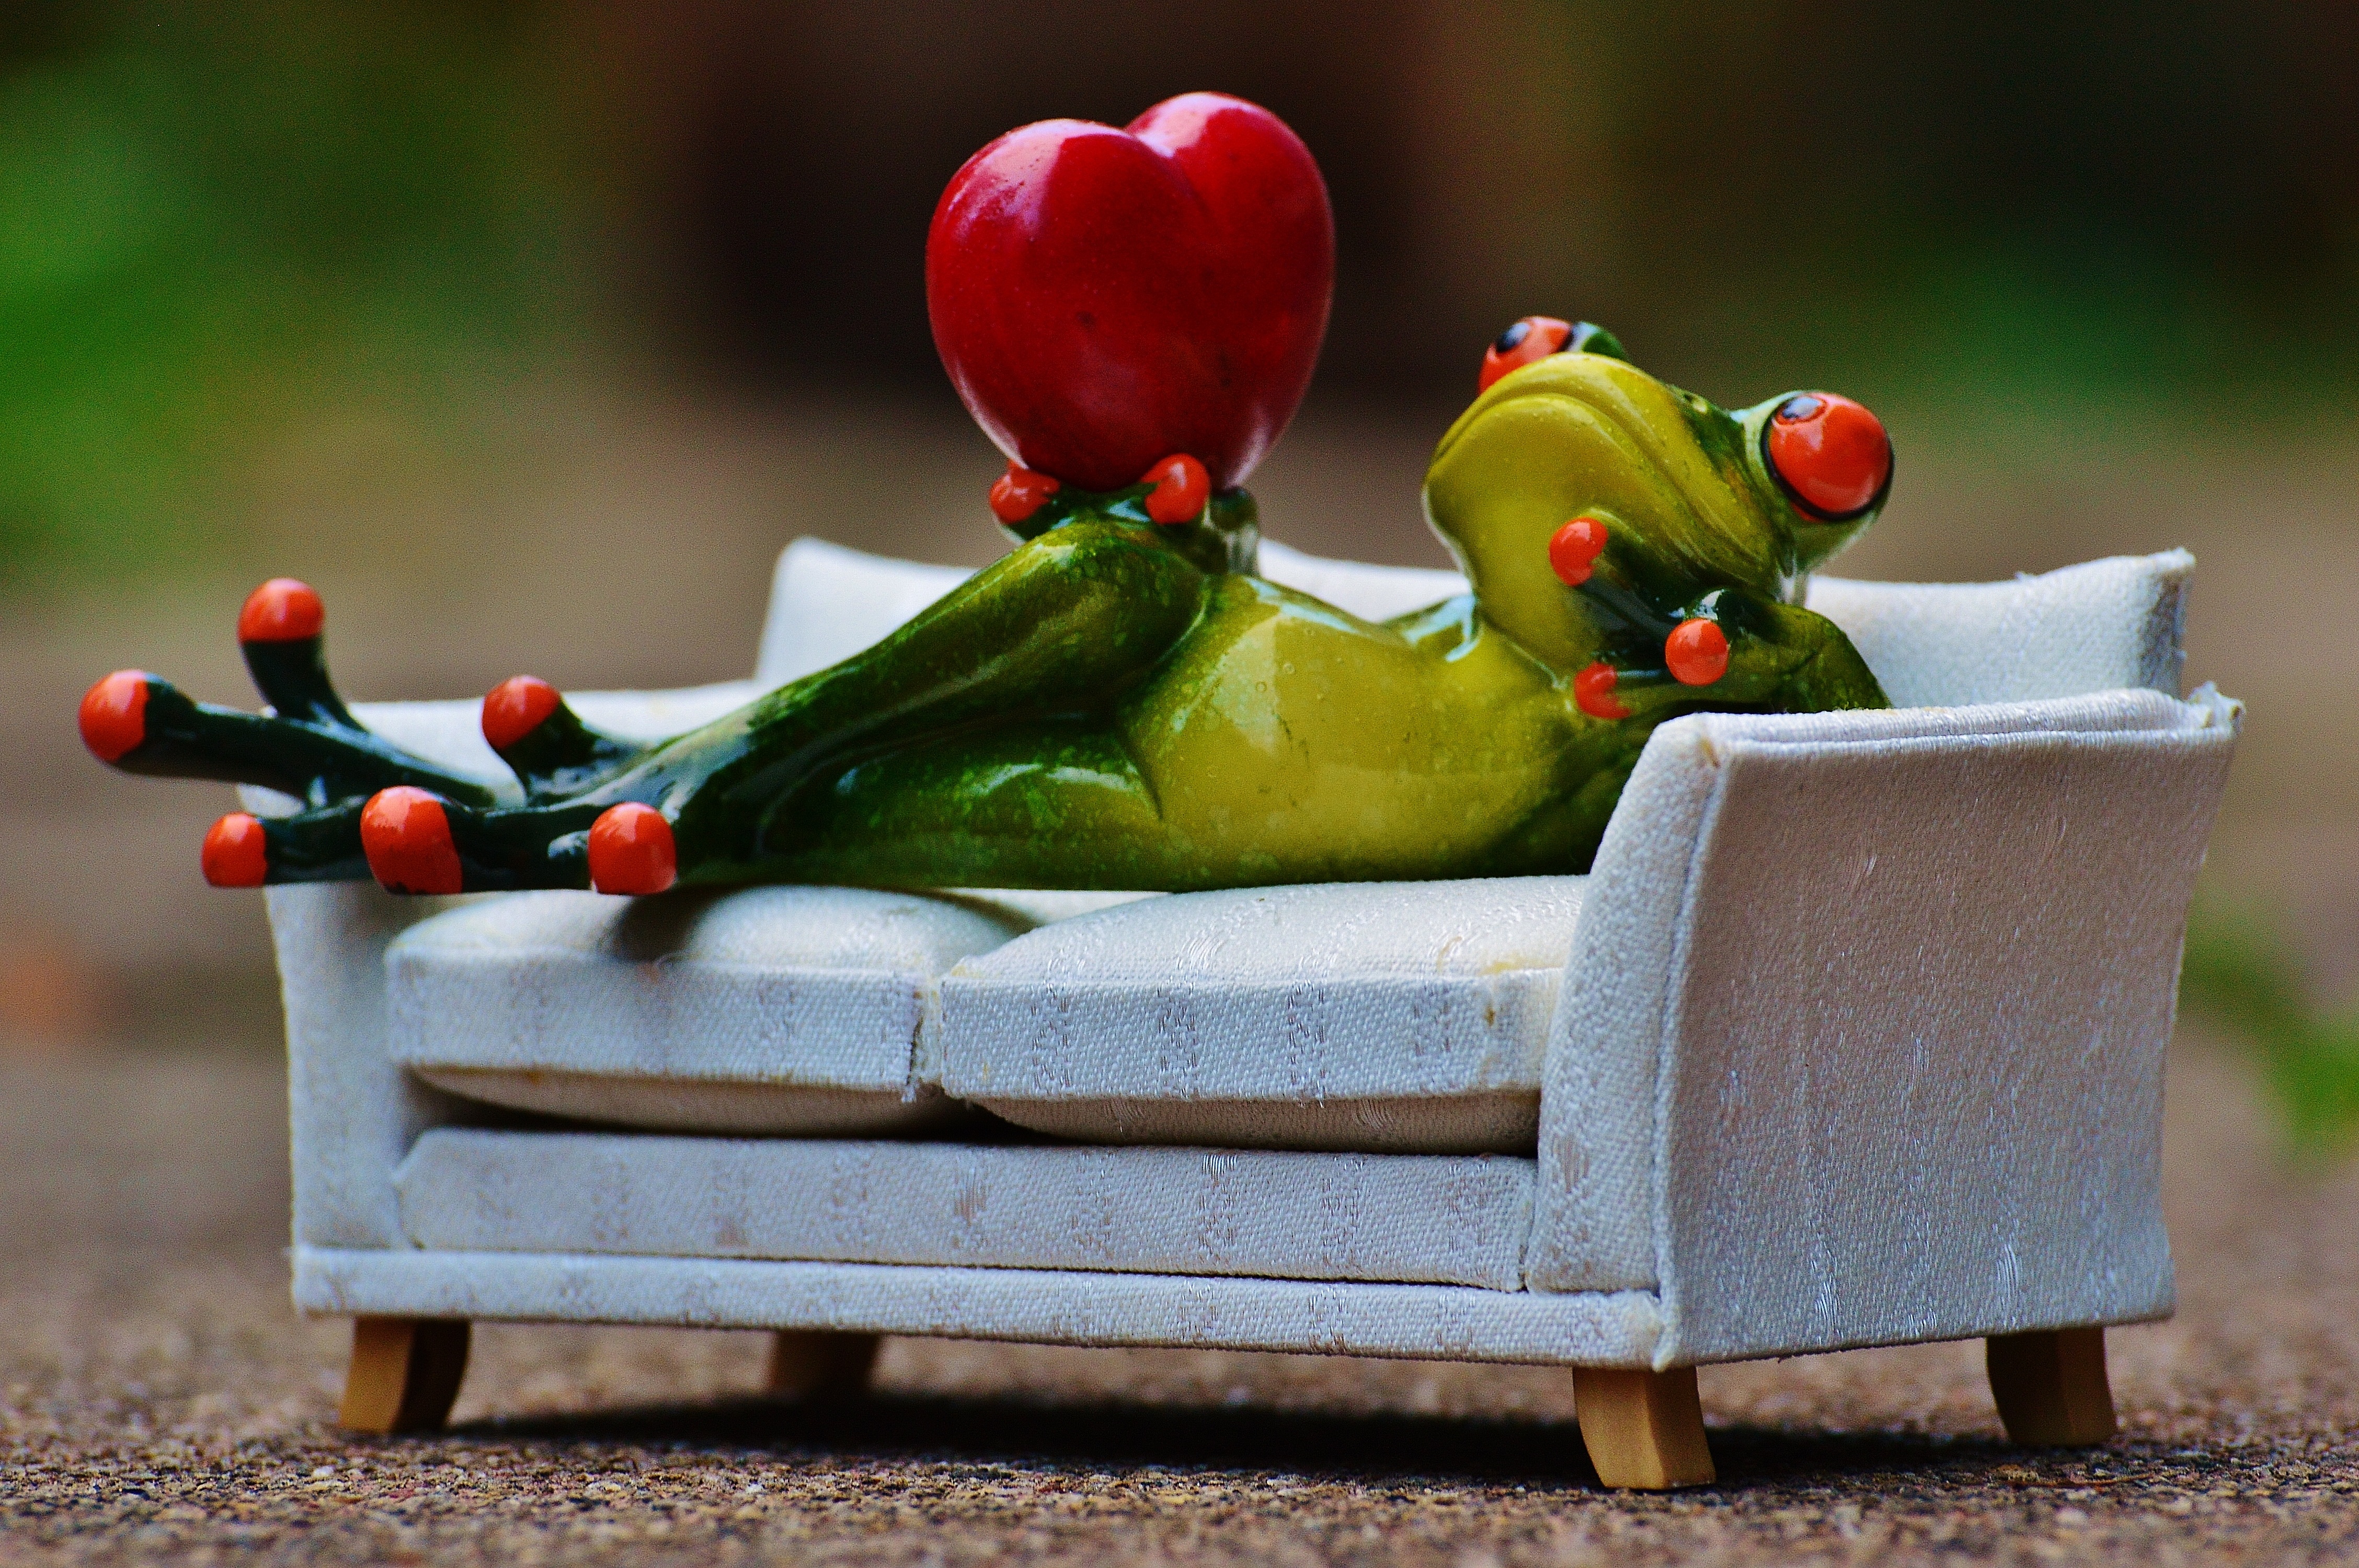
branch, plant, sweet, leaf, flower, animal, cute, love, heart, food, green, red, produce, color, frog, sofa, still life, couch, figure, funny, macro photography, concerns, valentine's day